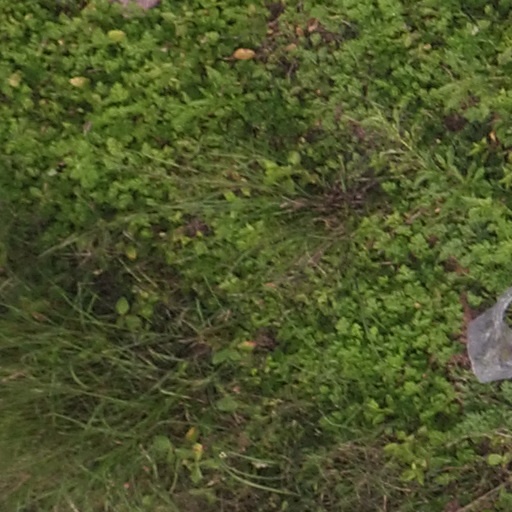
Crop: maize; corn